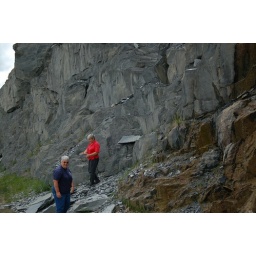
Kitty and Bunny checking out the rock at a road cut in Kootenay Nat Park, B.C.